María José García-Pelayo

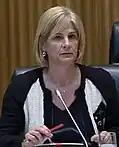

María José García-Pelayo Jurado (born 6 January 1968) is a Spanish People's Party (PP) politician. She has served on the city council of her hometown of Jerez de la Frontera since 1995, with three spells as mayor (2003–2005; 2011–2013; 2023–). She has also sat in both houses of the Cortes Generales including three spells in the Senate (2011–2015; 2022–2023; 2023–), and in the Parliament of Andalusia (1996–2011).